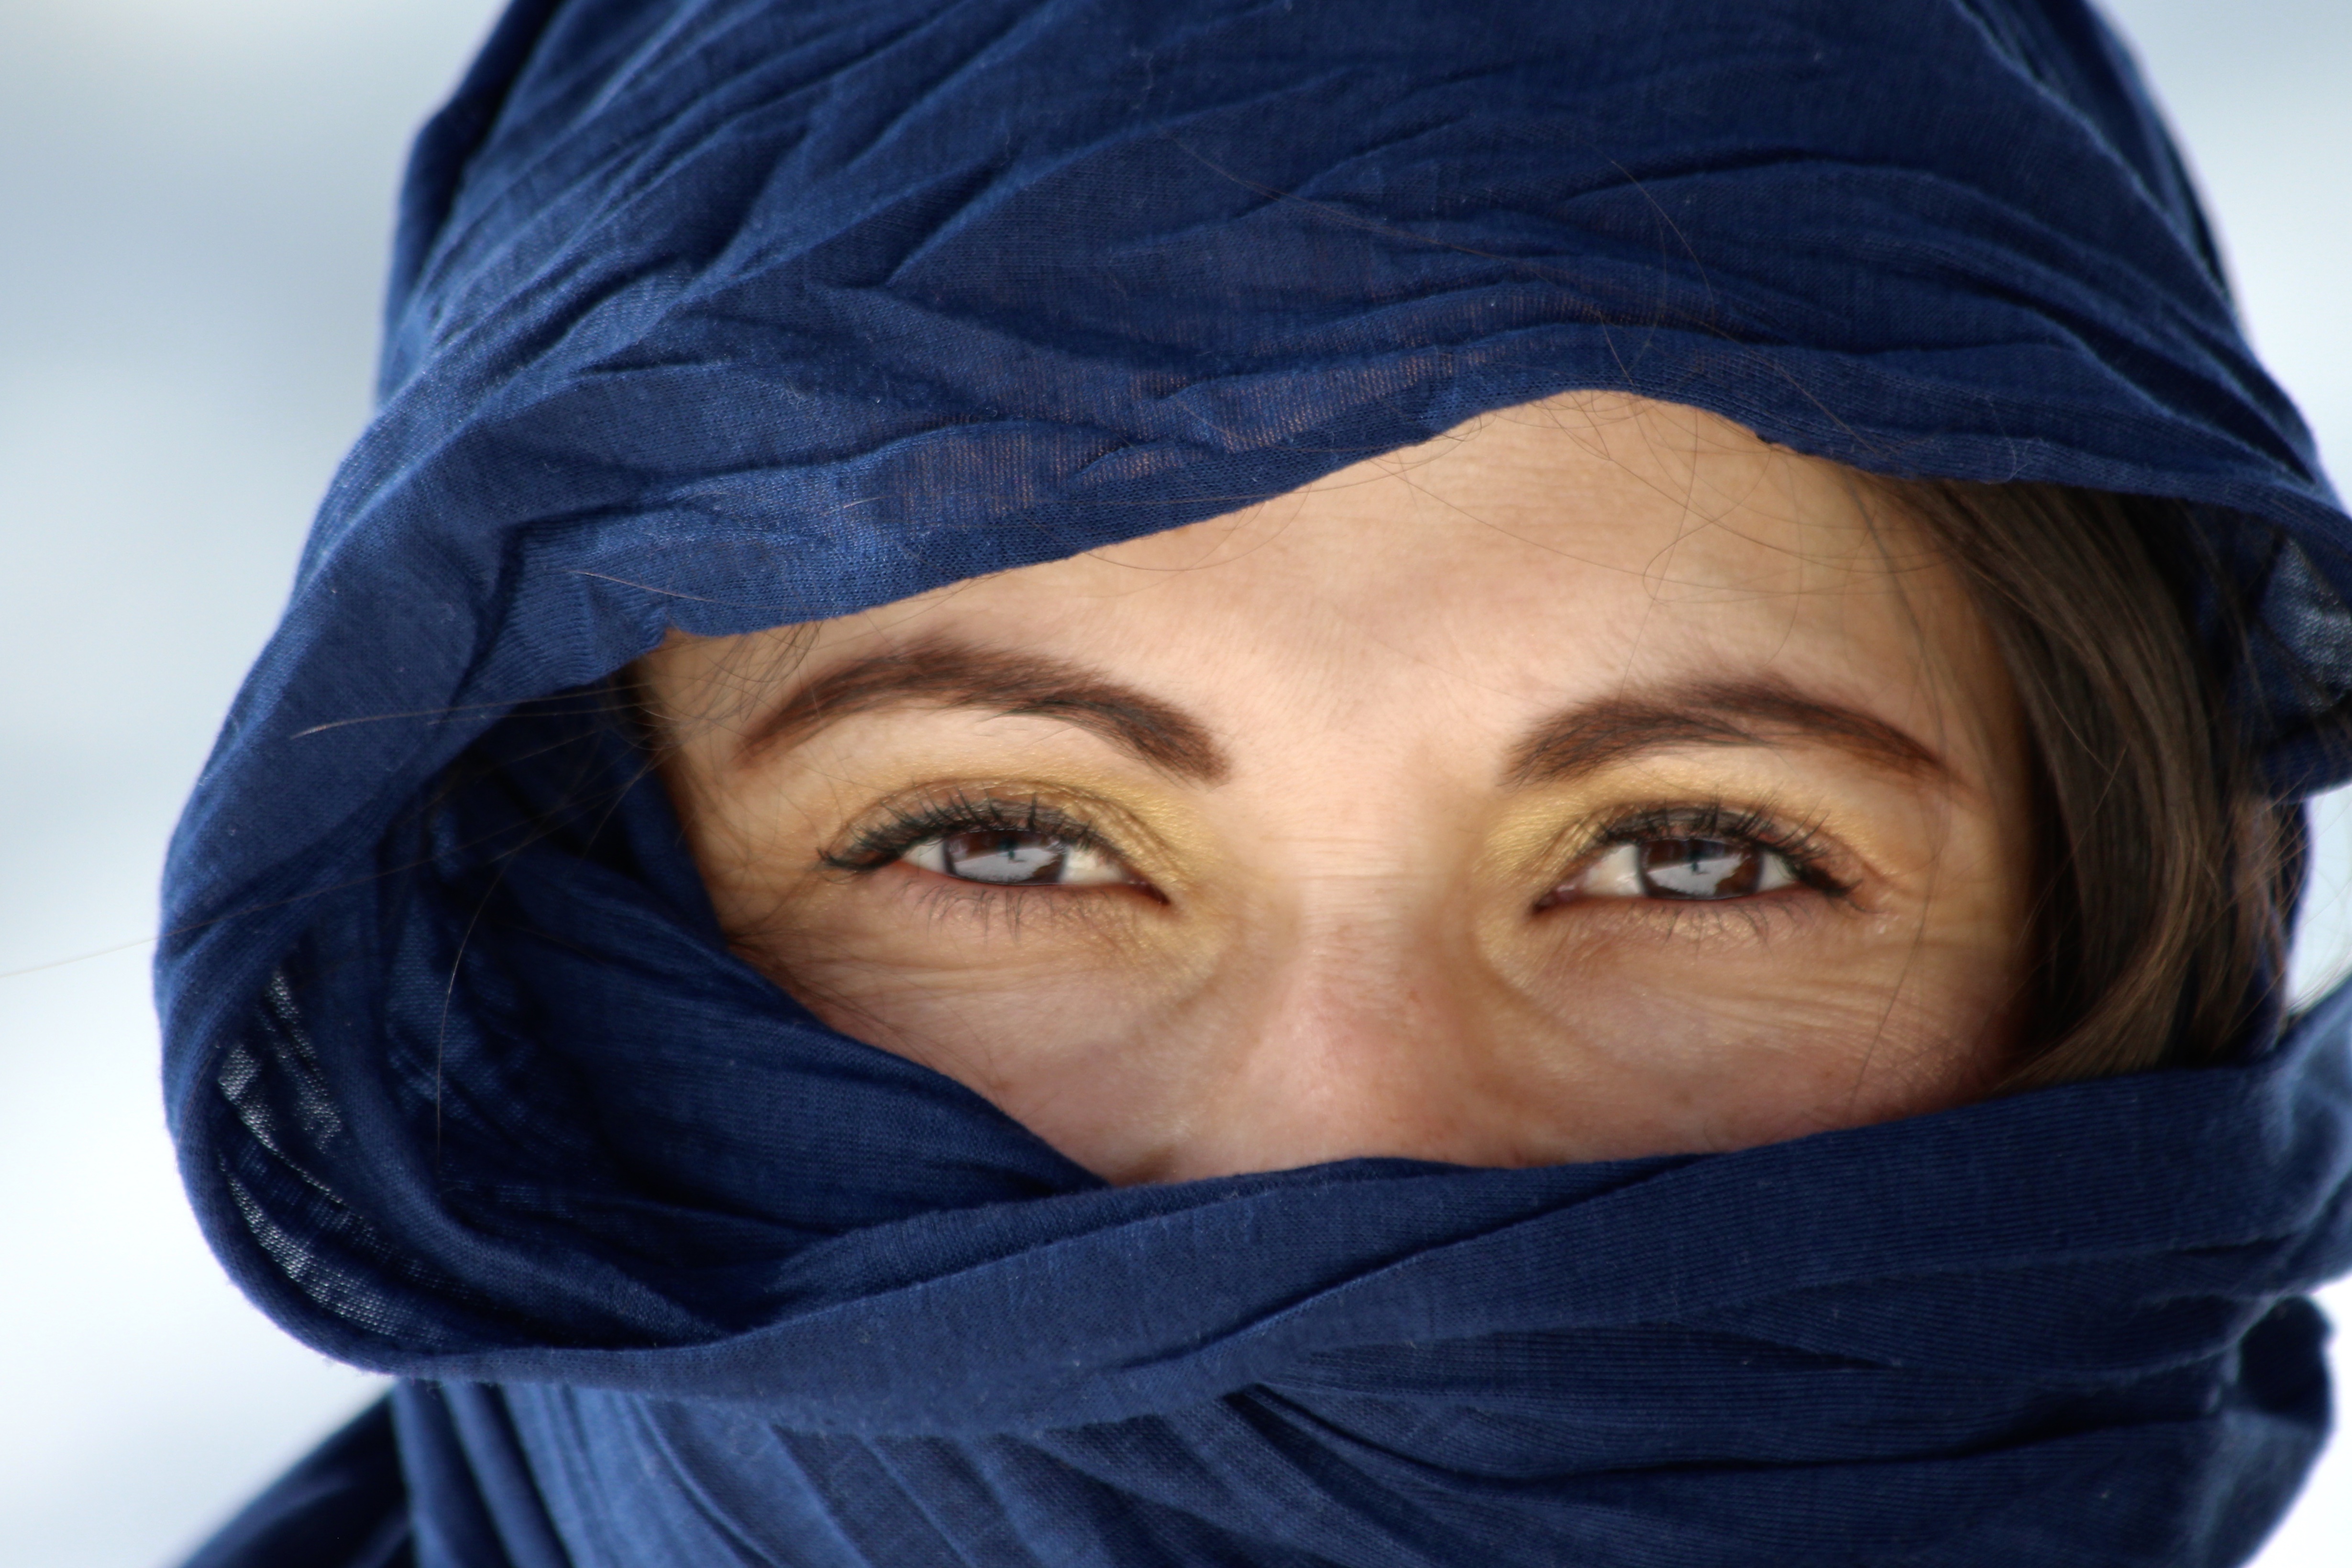
person, people, girl, woman, photography, view, portrait, child, blue, clothing, facial expression, smile, close up, face, eye, head, skin, beauty, emotion, portrait photography, in relation to, rovered